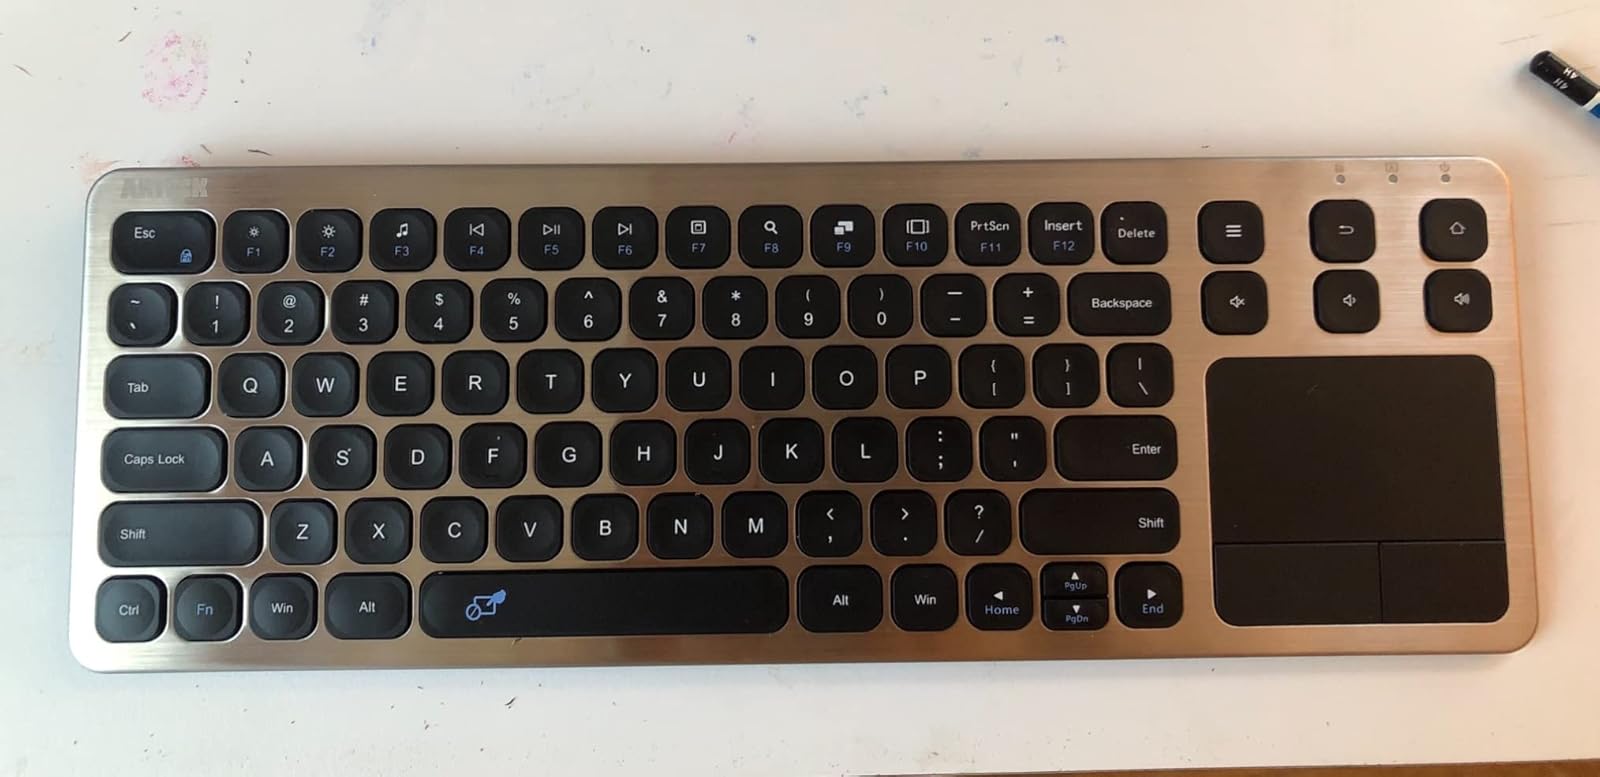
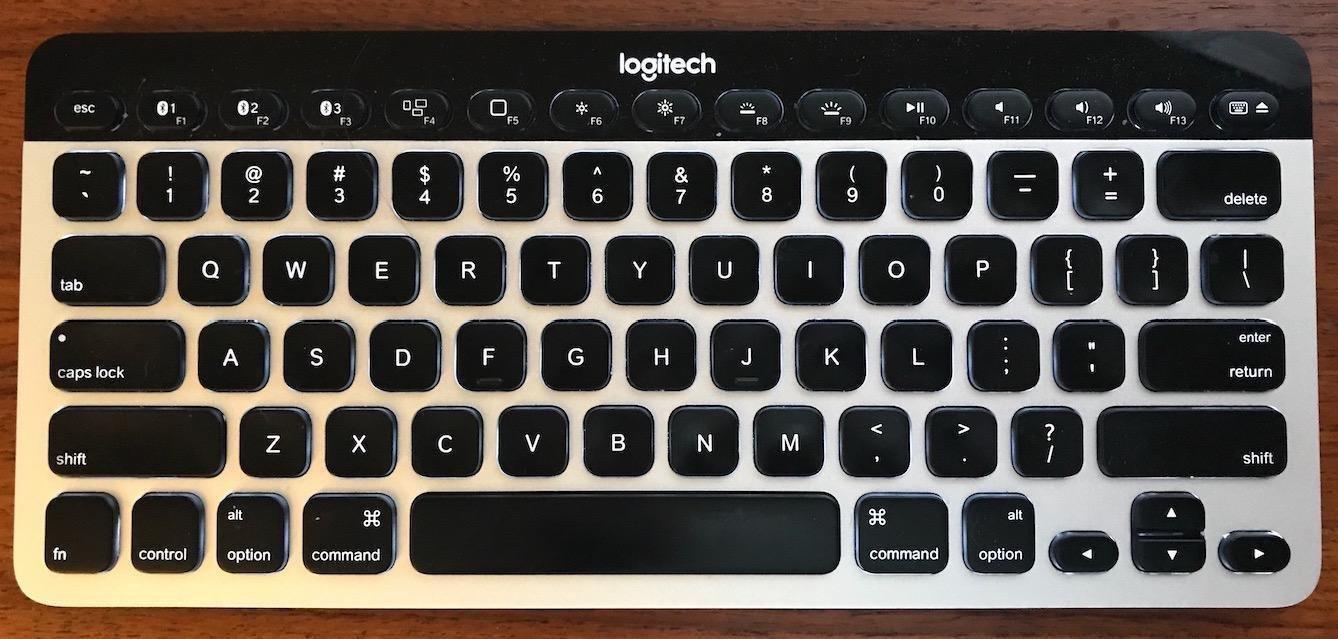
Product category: keyboard
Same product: no